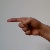
The image shows a hand gesture representing the letter 'G' in Indian Sign Language.